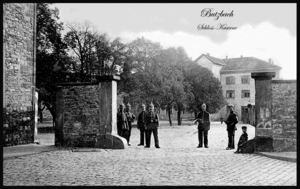
La 3ᵉ division de cavalerie est une unité de cavalerie, partie de l'armée impériale allemande, qui participe lors de la Première Guerre mondiale aux combats du front de l'Ouest et de celui de l'Est.